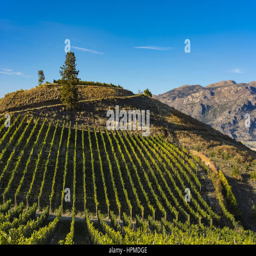
vineyard with hills and blue sky in the background